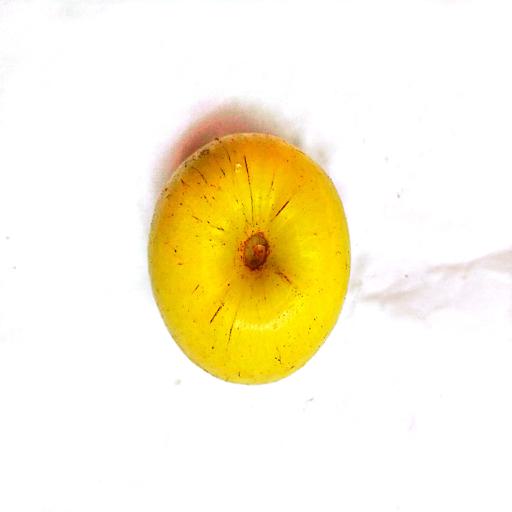
Label: healthy